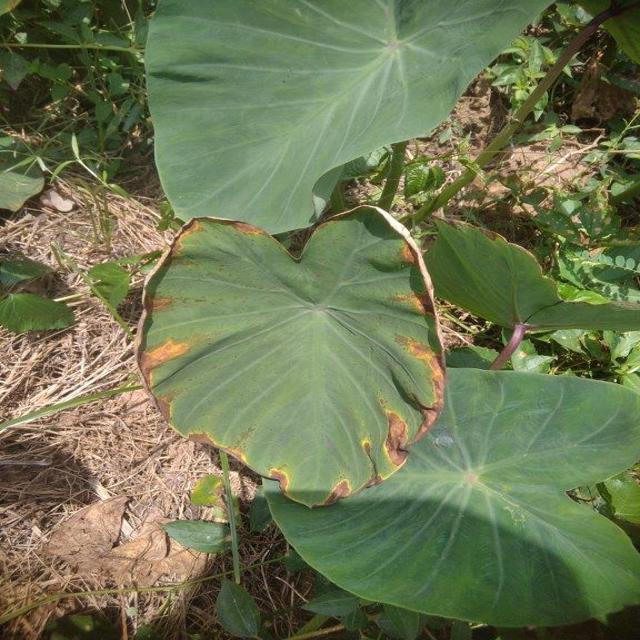
Label: Mid_Blight